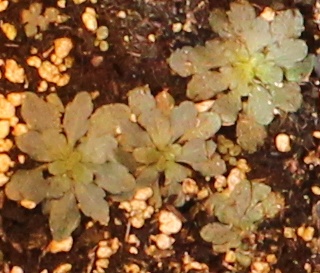
Label: Horseweed